Tully Church

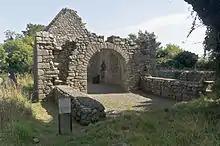
Tully Church

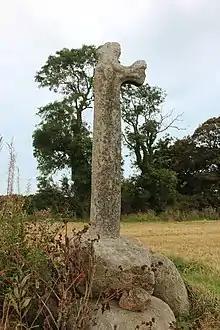
Stone cross at Tully Church

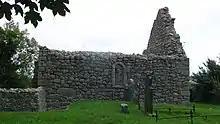
Tully Church

Tully Church lies in Laughanstown (variously spelled "Lehaunestown, Lehaunstown"); it is located in Dún Laoghaire–Rathdown, 500 m south-southeast of Laughanstown Luas stop.